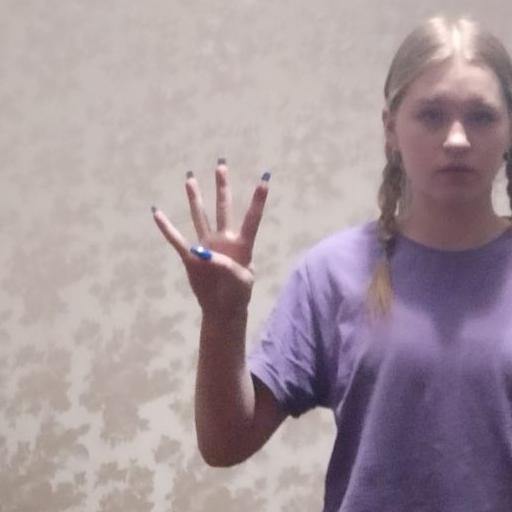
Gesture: four